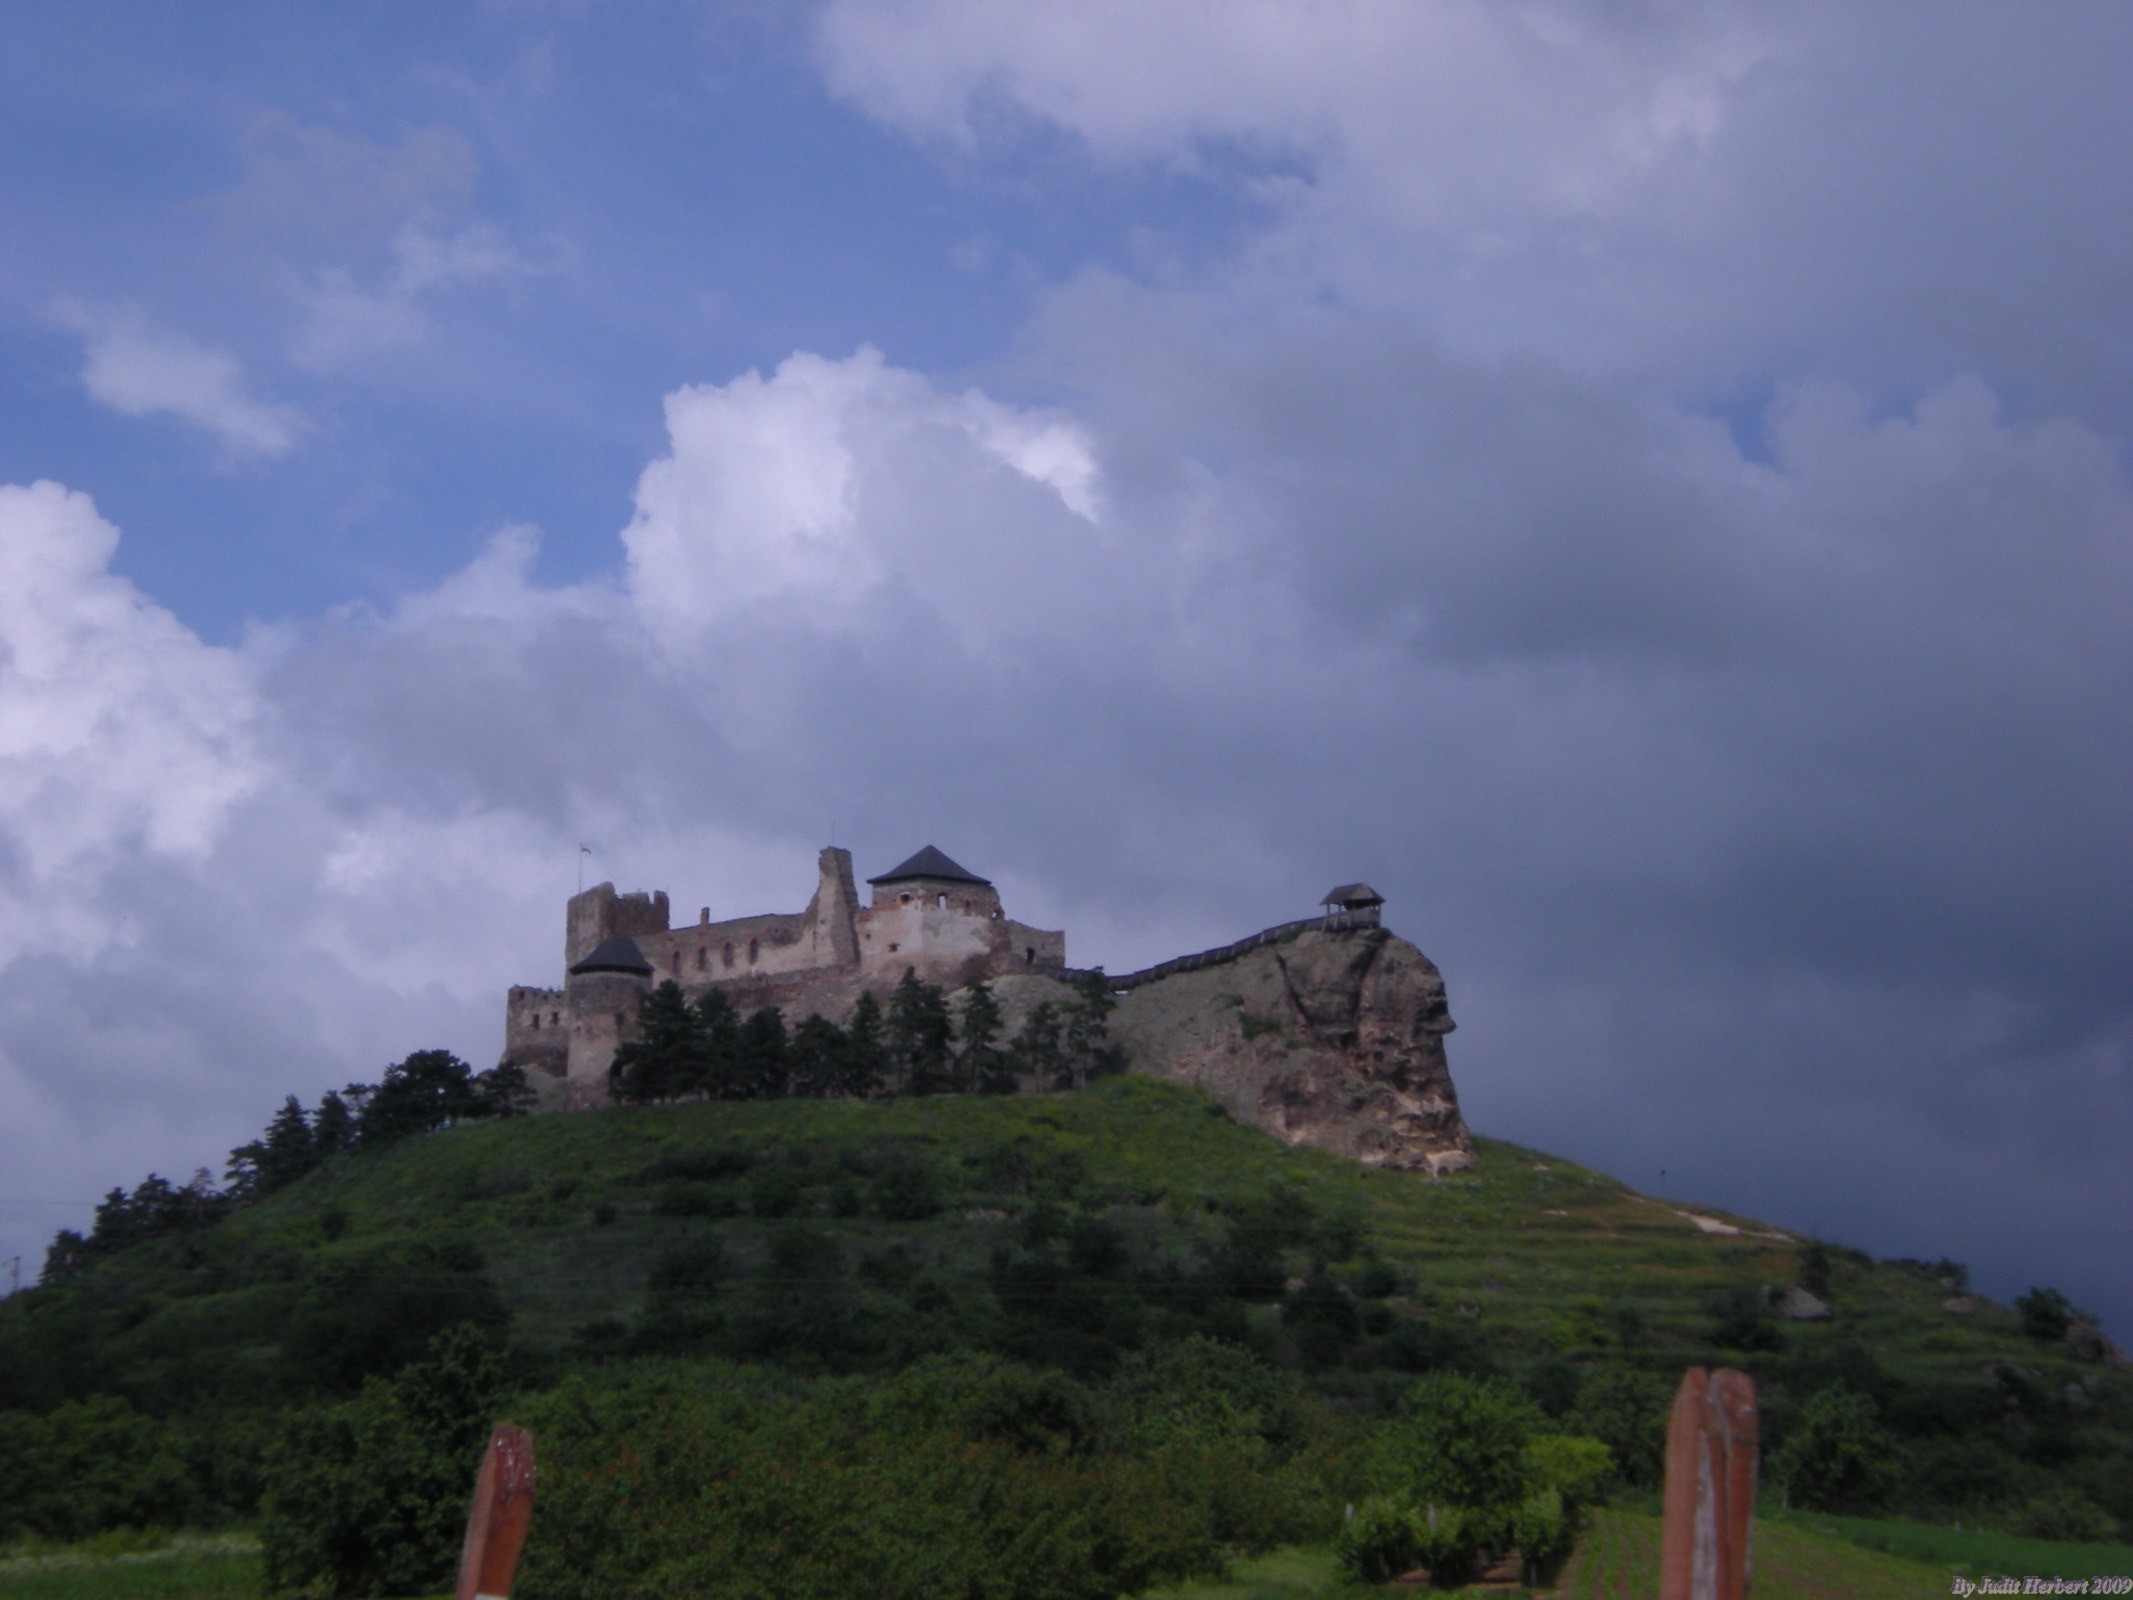
landscape, cloud, sky, hill, building, castle, terrain, places of interest, fortress, ruins, plateau, rural area, tourist attractions, medieval castle, boldogk v ralja